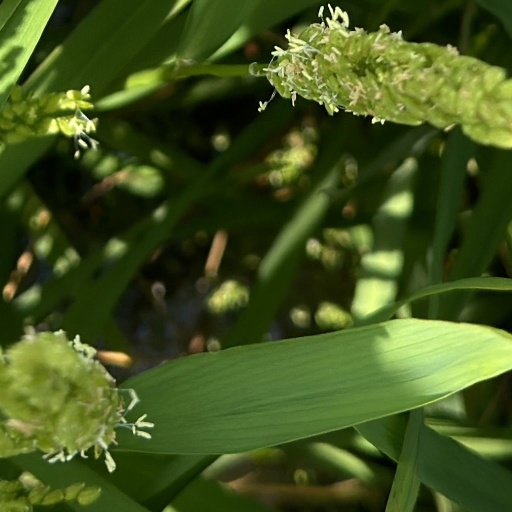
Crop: rice